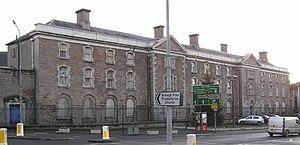
Cette liste des musées d'Irlande du Nord contient des musées qui sont définis dans ce contexte comme des institutions qui recueillent et soignent des objets d'intérêt culturel, artistique, scientifique ou historique. Leurs collections ou expositions connexes disponibles pour la consultation publique. Sont également inclus les galeries d'art à but non lucratif et les galeries d'art universitaires. Les musées virtuels ne sont pas inclus.